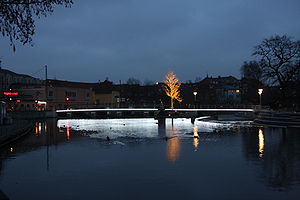
Munke Mose
Broen over Odense Å fra centrum til Munke Mose, genopført og forlænget i 2008. Under broen til venstre er der en sluse, til højre krydses en fiskepassage fra 2008.
Munke Mose er en park i det centrale Odense.